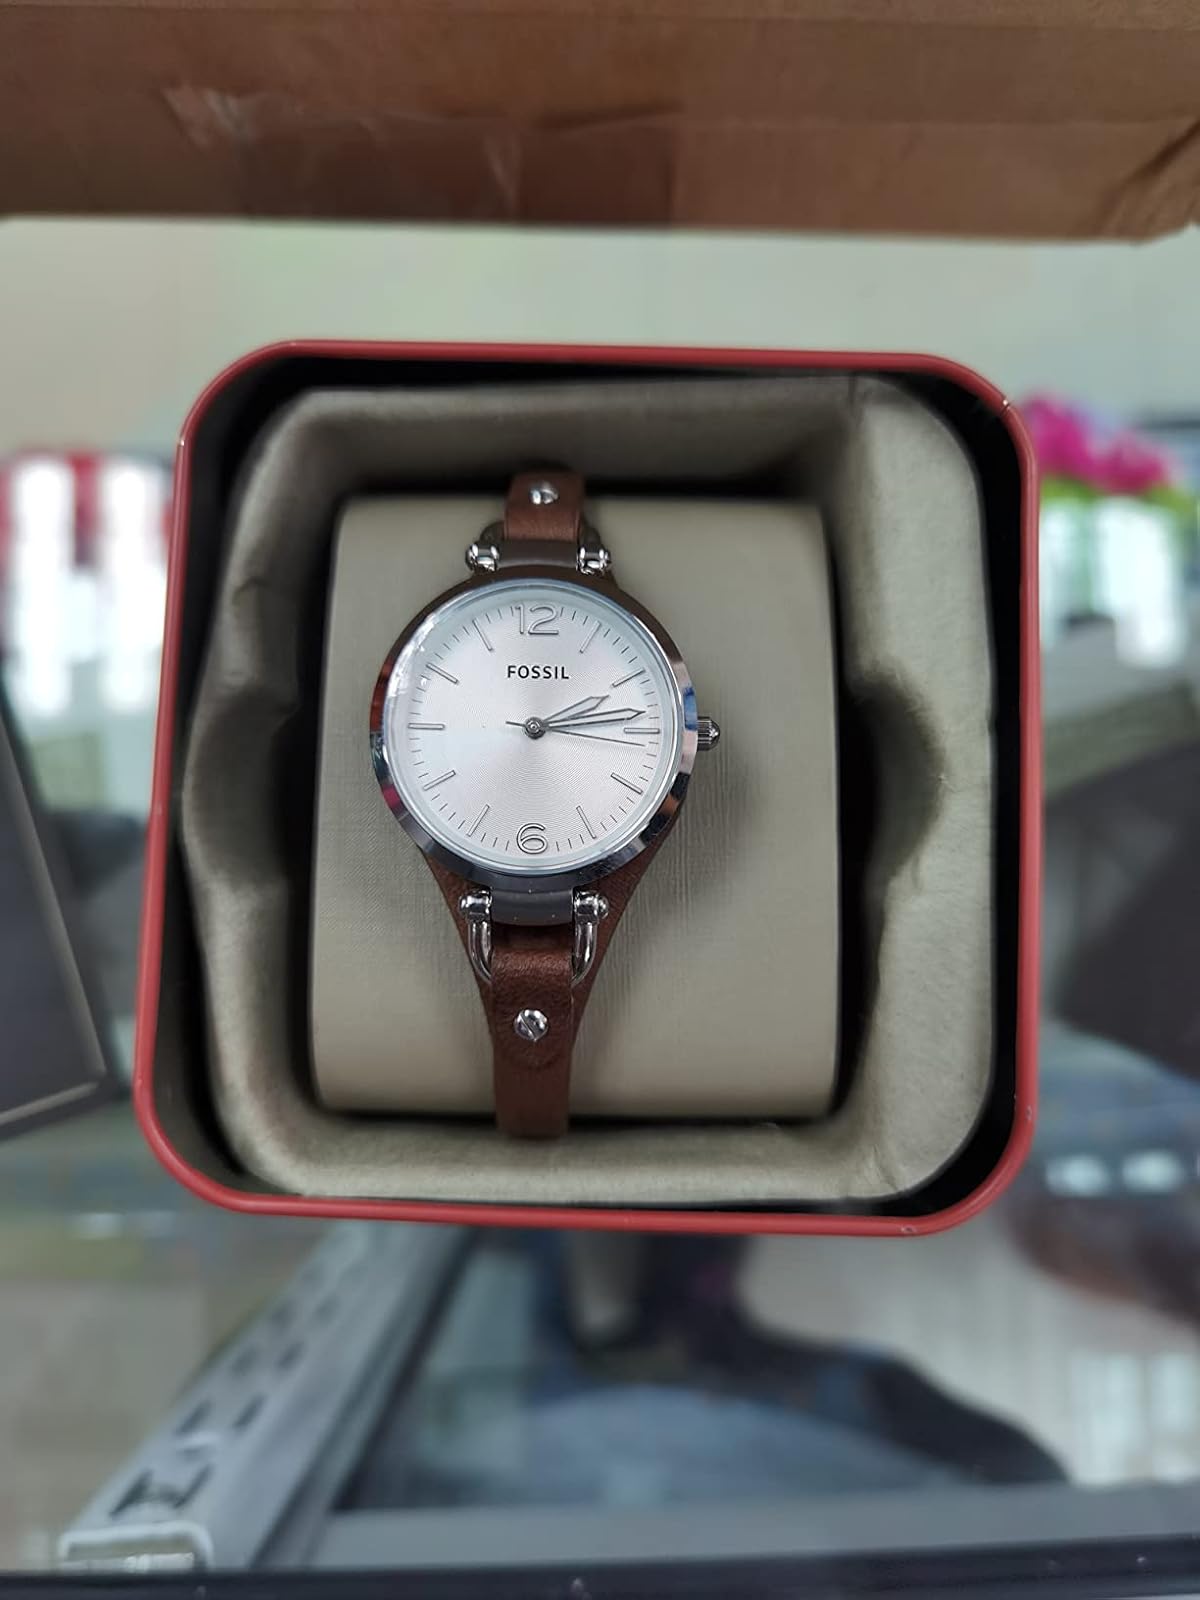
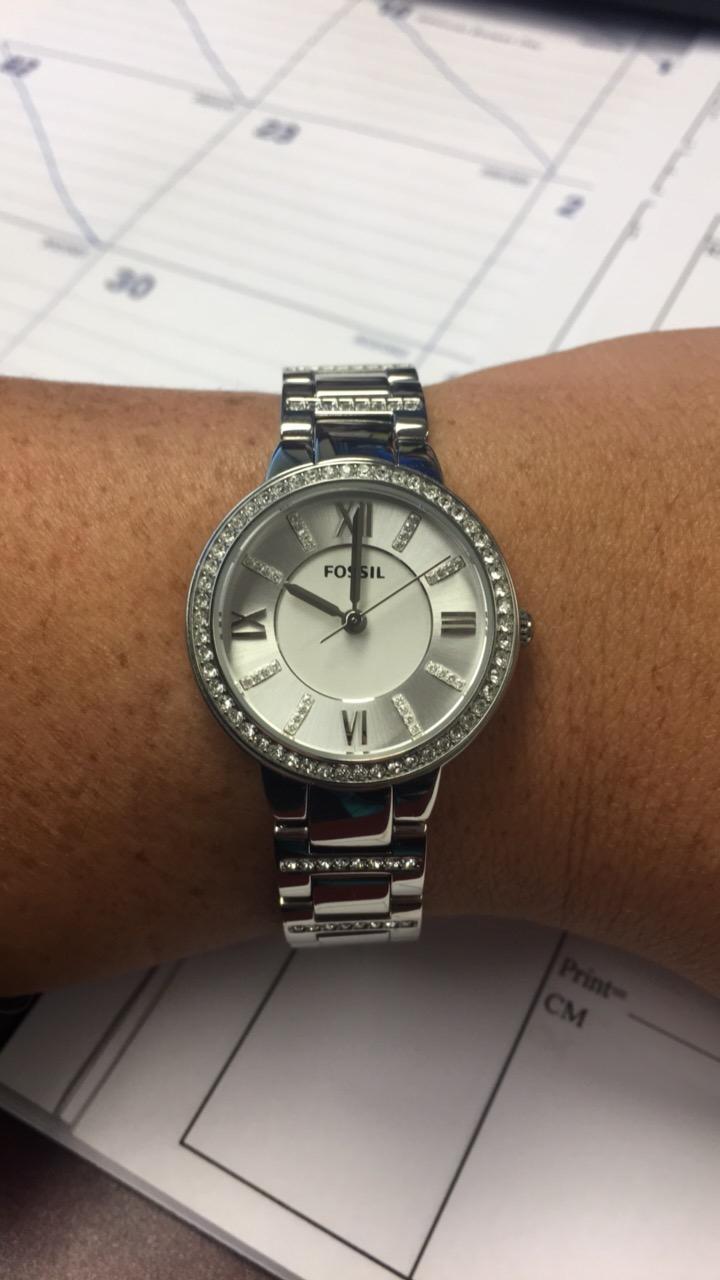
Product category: accessories_watch
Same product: no